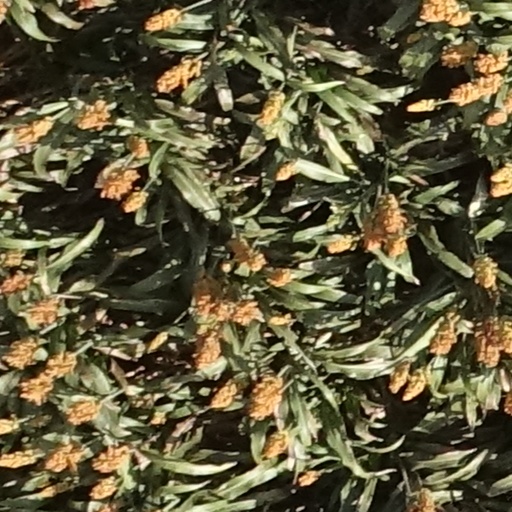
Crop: sorghum